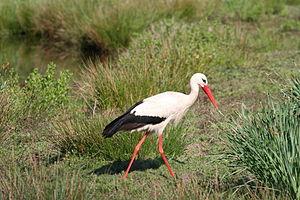
La flore et la faune d'Algérie regroupe un certain nombre d'espèces végétales et animales. Il y a plusieurs parcs protégés en Algérie dont Chréa, Parc national de Belzma, Parc national de l’Ahaggar, Parc national de Chréa, Parc national de Theniet El Had, Parc culturel du Tassili, Parc national de Gouraya, Parc national du Djurdjura, le parc national d'El kala. Aussi, le pays abrite d’énorme variété d'espèces animales et végétales.